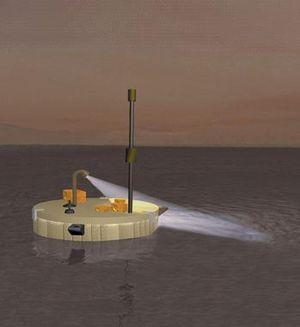
Titan Mare Explorer ou TiME est un projet de mission spatiale de type atterrisseur proposé en 2011 dans le cadre du programme Discovery de l'agence spatiale américaine, la NASA. Elle avait comme objectif l'étude de Titan, le plus grand satellite de la planète Saturne. Le projet passe le premier tour de sélection mais n'est finalement pas retenu. Cette mission aurait représenté la première exploration d'une mer extraterrestre.
L'exploration de Saturne et de ses satellites à l'aide de sondes spatiales débute en 1979 avec le survol de la planète par Pioneer 11. Saturne, du fait de sa distance de la Terre et du Soleil, est une destination spatiale complexe qui nécessite un savoir-faire et des ressources financières que, jusque-là, seule l'agence spatiale américaine, la NASA, est parvenue à réunir. Jusqu'en 2017, quatre missions spatiales ont visité Saturne et ses satellites, dont une seule, Cassini–Huygens a pu mener des missions prolongées en se plaçant en orbite autour de la planète géante. En 2019 l'agence spatiale américaine a décidé de développer la mission Dragonfly. Celle-ci devrait déposer en 2034 un aérobot à la surface de Titan.
Titan Saturn System Mission est une mission regroupant les deux agences NASA et ESA d'exploration de Saturne et ses deux lunes Titan et Encelade sur lesquelles des processus géophysiques sont observés par la mission Cassini-Huygens. En février 2009, les deux agences annoncent que la mission Europa Jupiter System Mission est prioritaire sur TSSM ; néanmoins, la mission TSSM reste dans la liste des missions à venir pour un départ ultérieur.